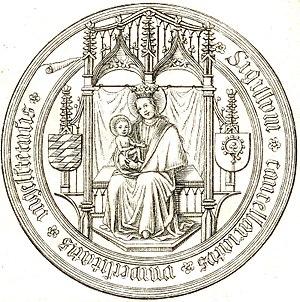
L'université d'Ingolstadt, aussi appelée Hohe Schule a été fondée en 1472 à Ingolstadt, par privilège du duc Louis IX de Bavière, et avec approbation papale. Elle est historiquement la première université de Bavière. En 1800, elle est transférée à Landshut, puis en 1826 à Munich, où elle s'appelle désormais université Louis-et-Maximilien de Munich.